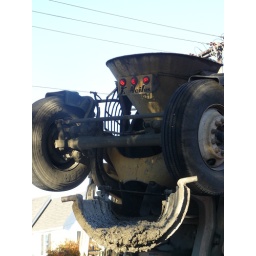
The truck is pouring concrete for the sidewalk repairs in front of my house. 11/17/10